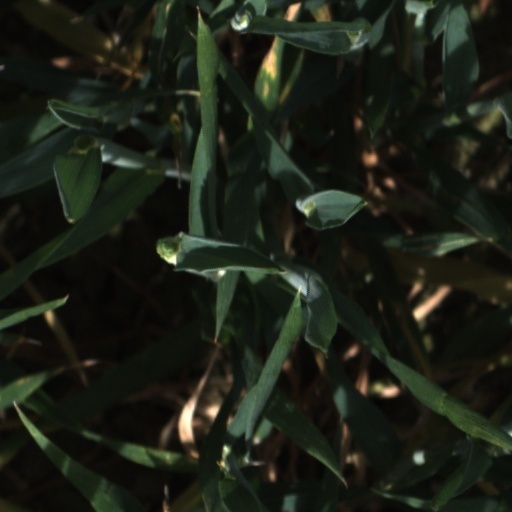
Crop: wheat